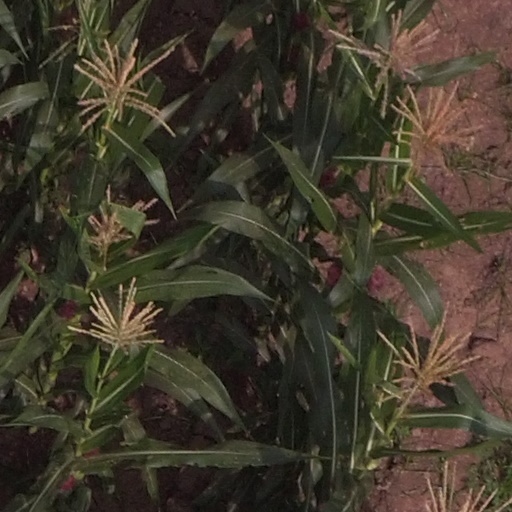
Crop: maize; corn